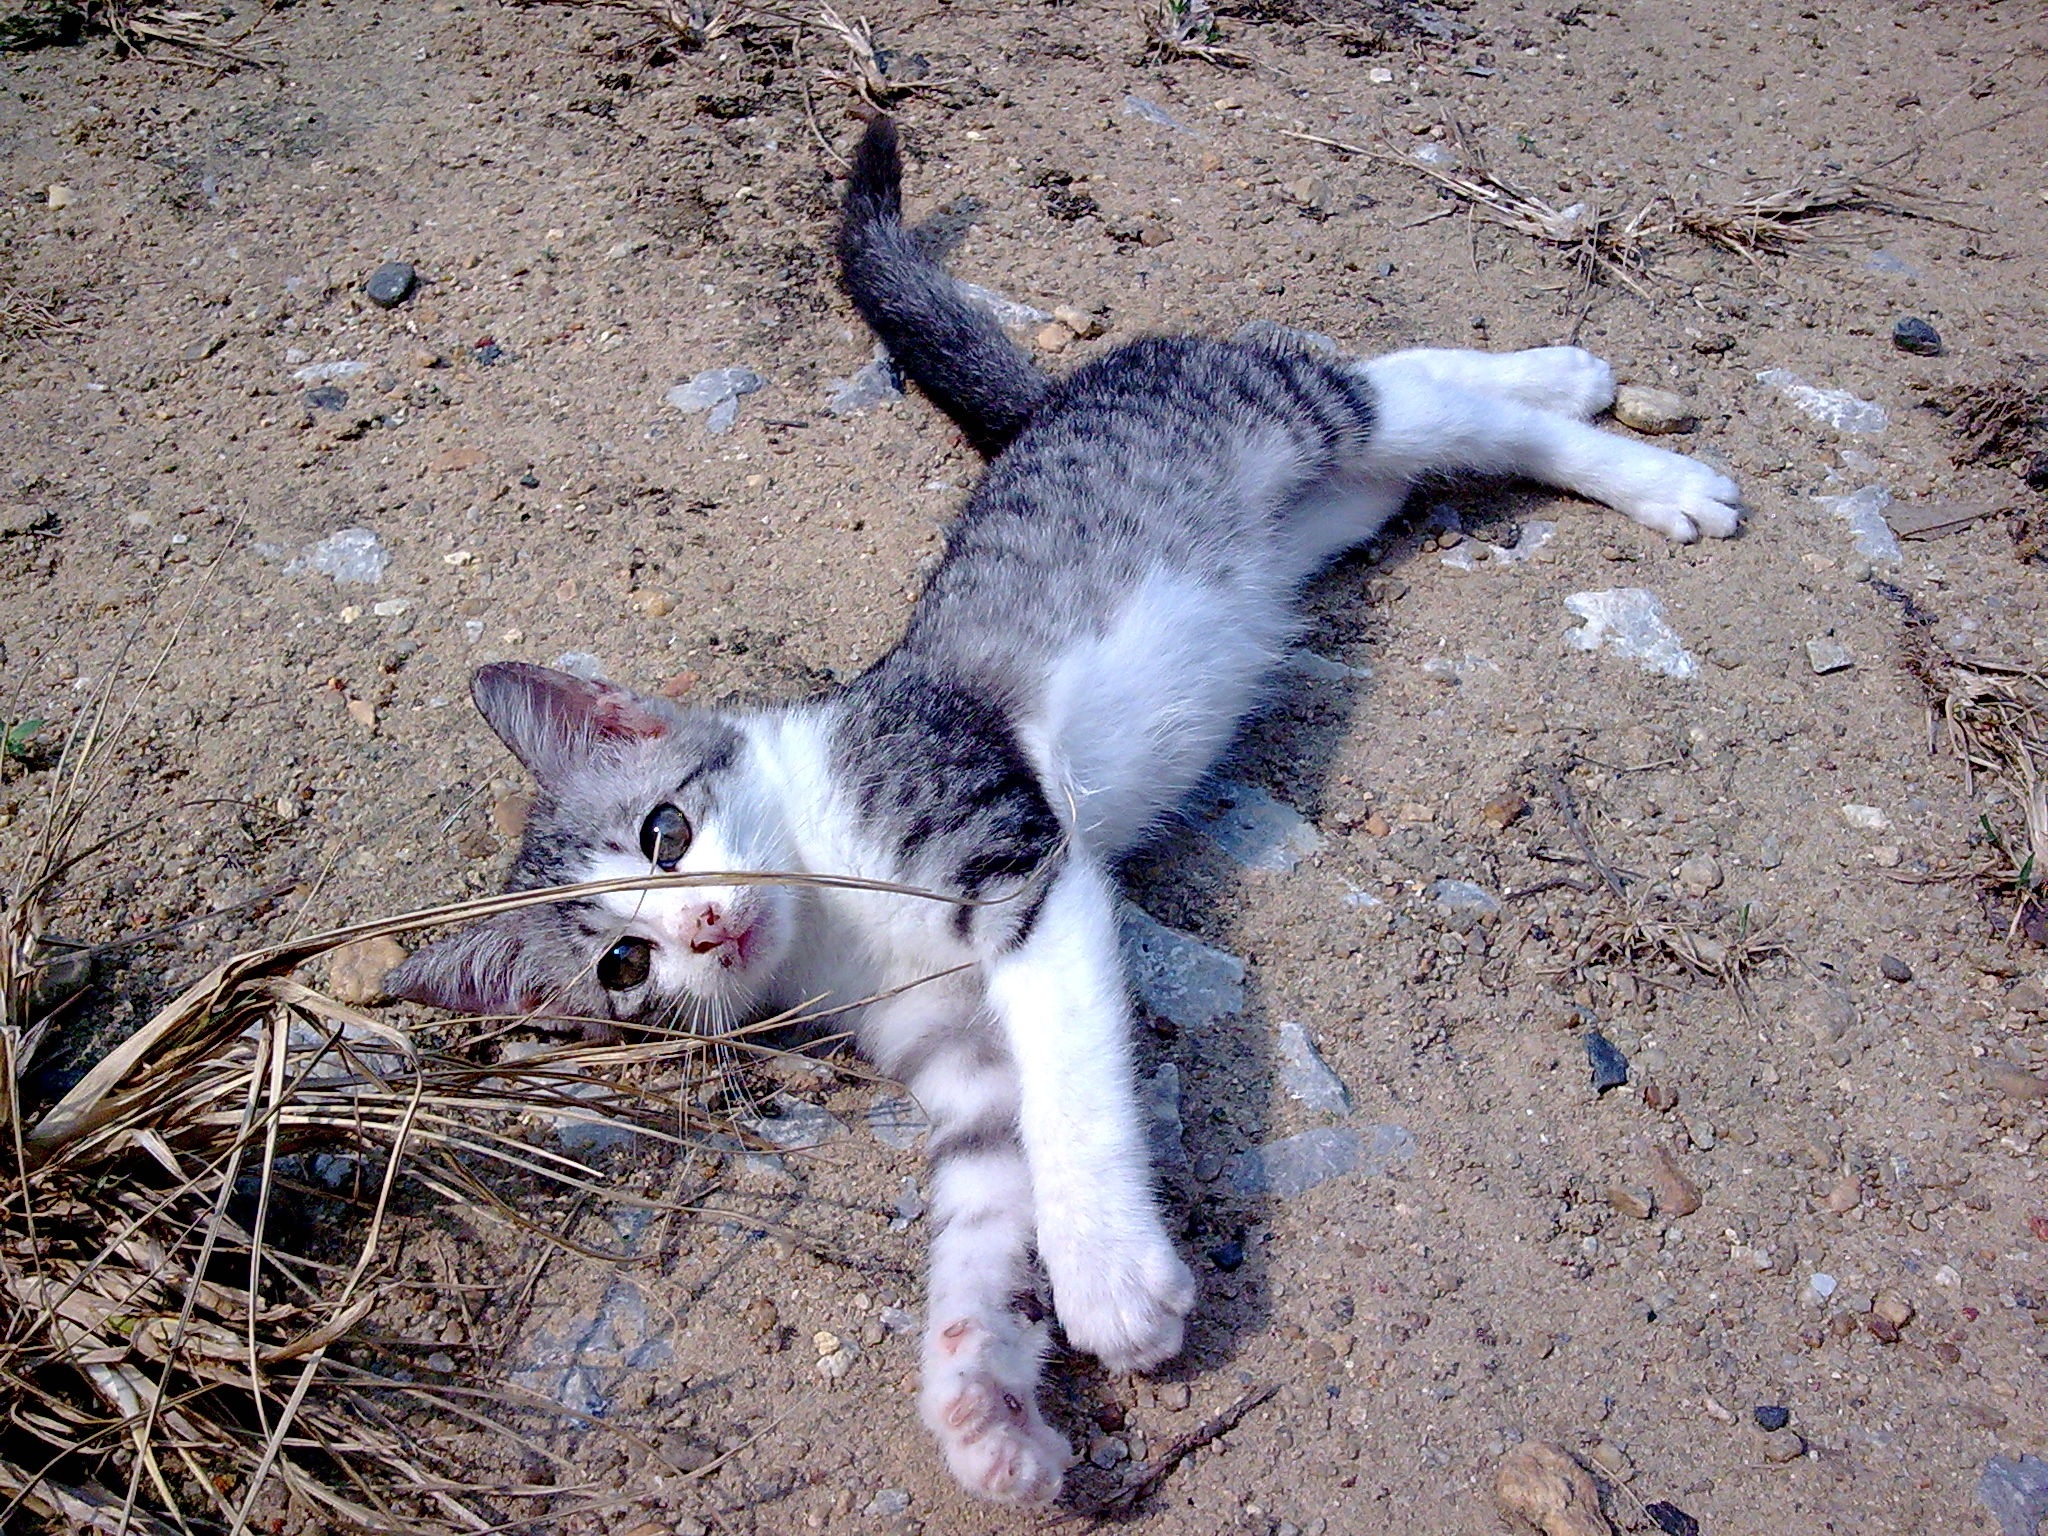
cute, pet, kitten, cat, mammal, fauna, whiskers, kitty, vertebrate, cute cat, cute animals, small to medium sized cats, cat like mammal